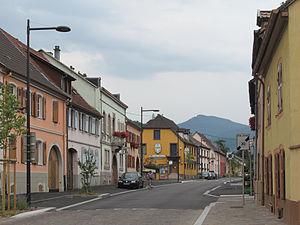
Wintzenheim, vue dans la rue: Rue Clemenceau
Wintzenheim [vintsənaɪm] est une commune française située dans le département du Haut-Rhin, en région Grand Est.